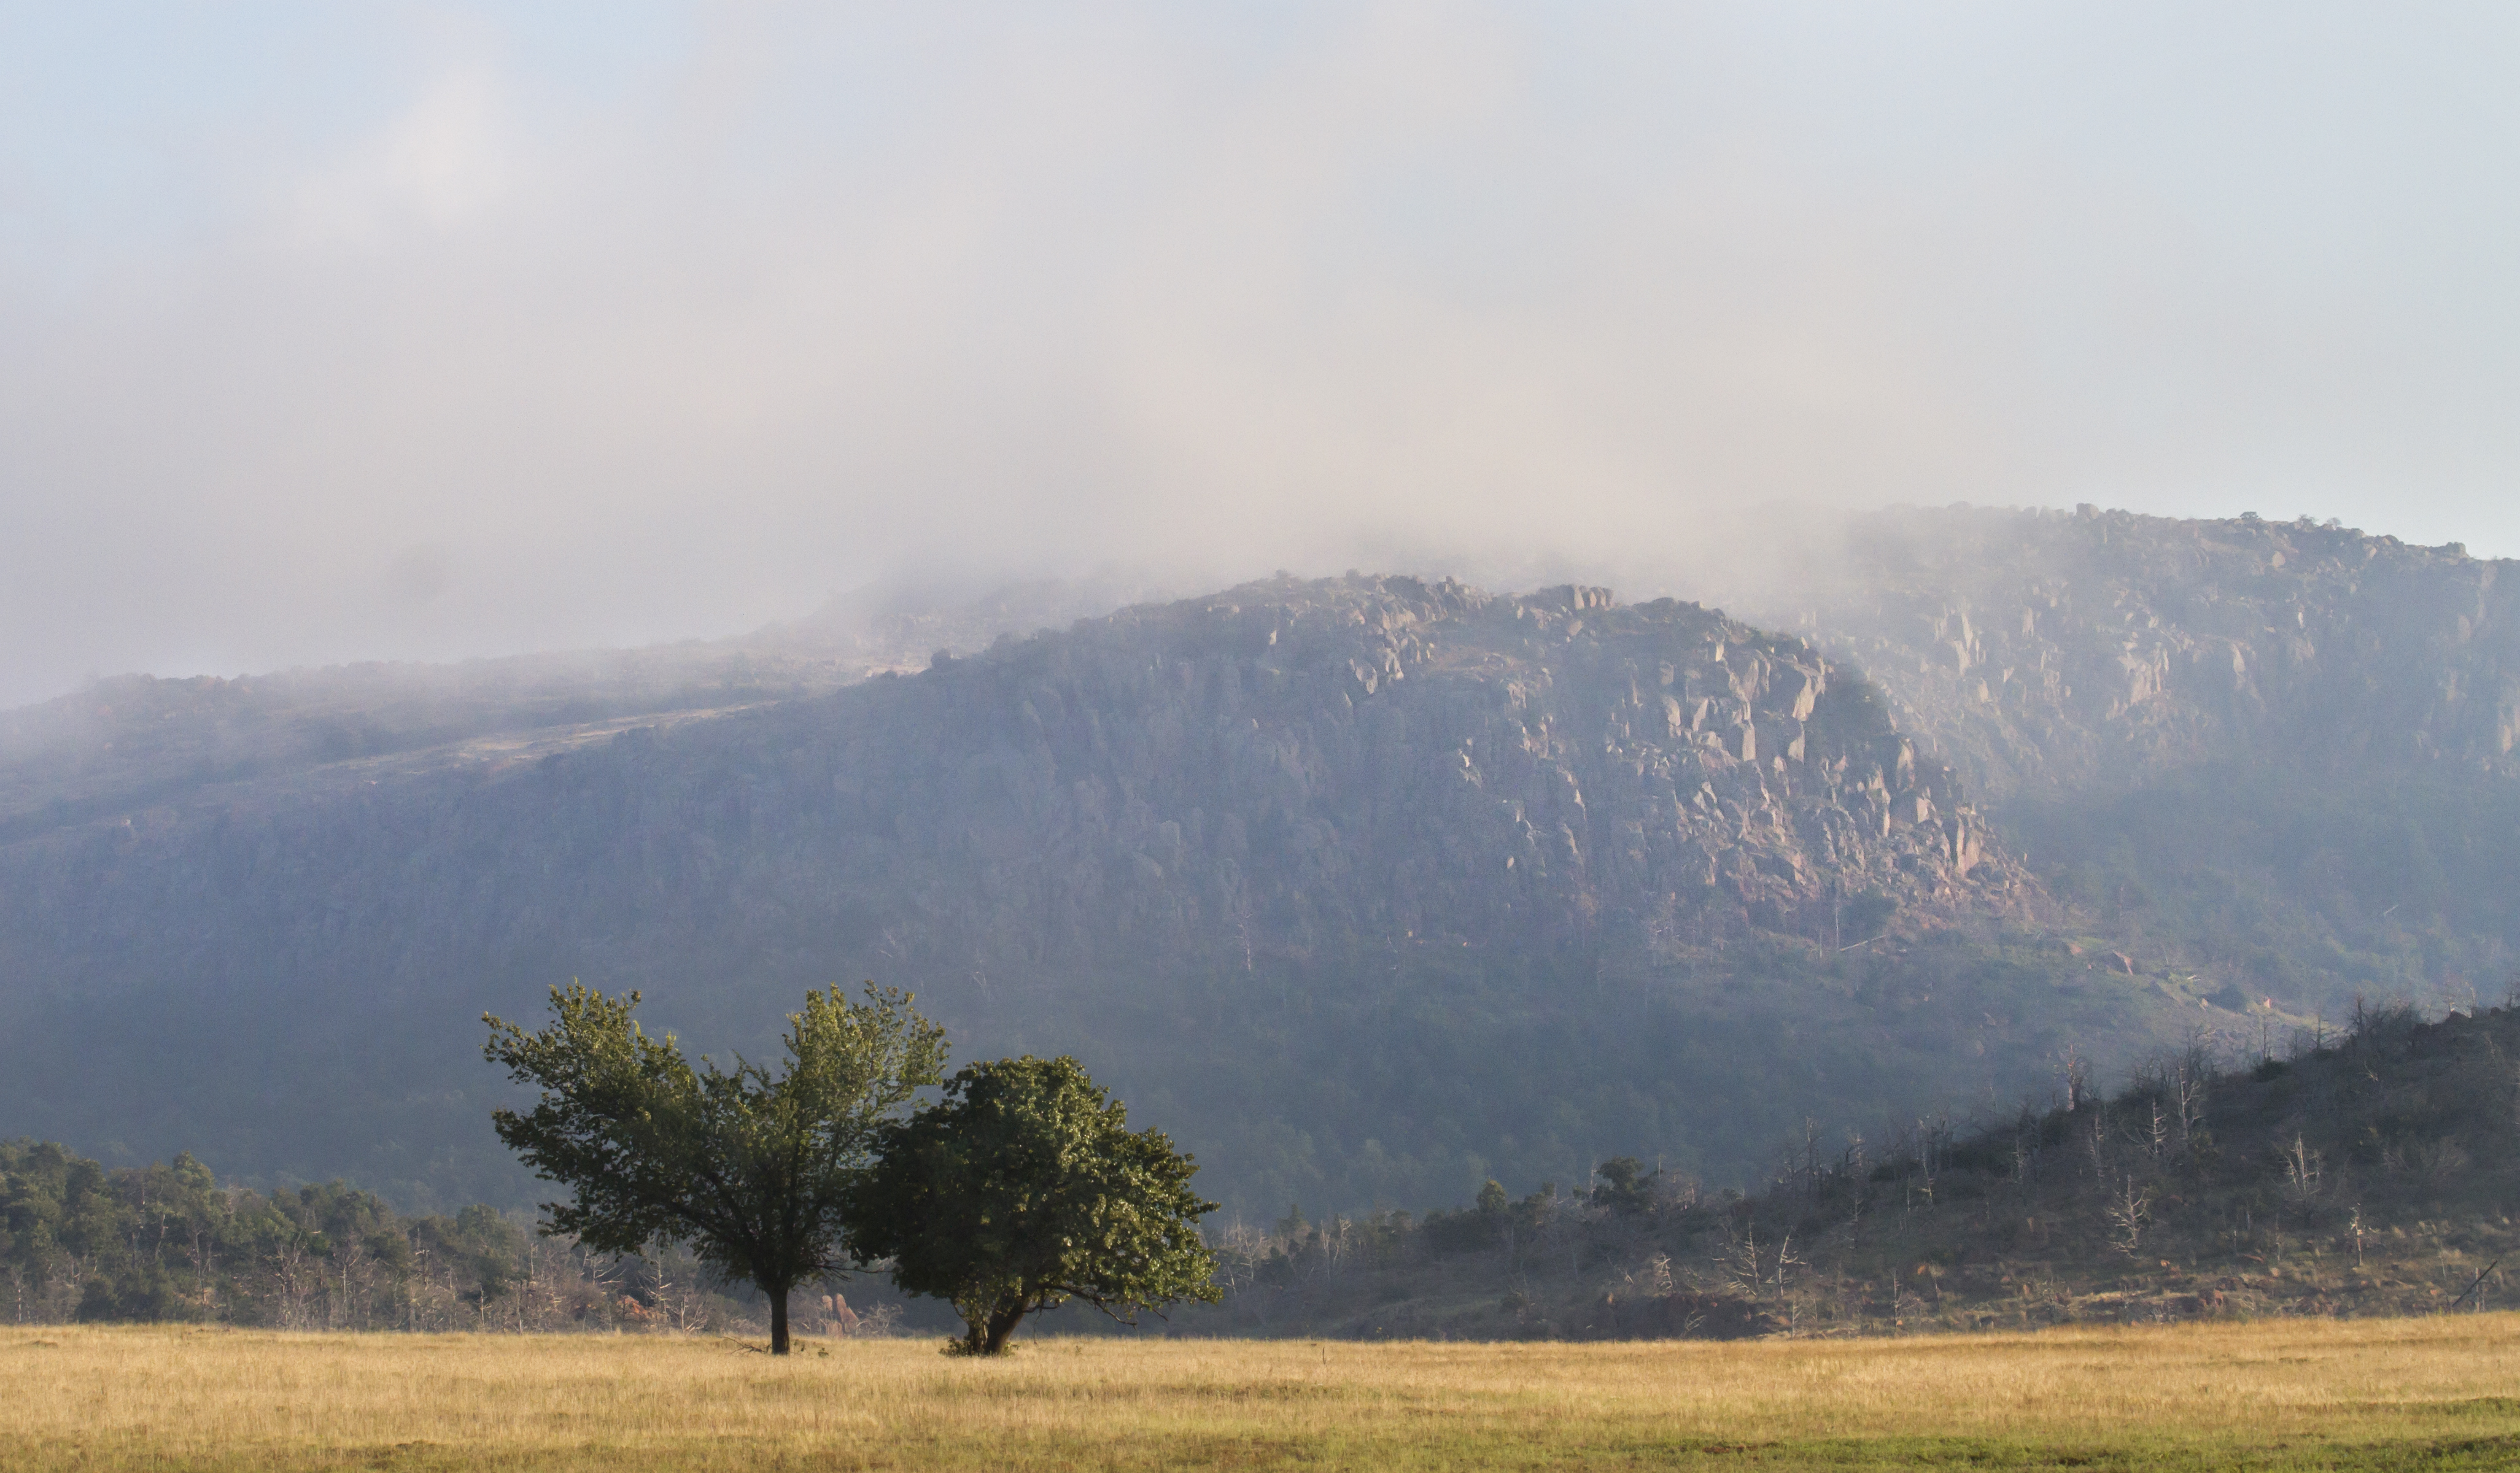
landscape, tree, nature, wilderness, mountain, cloud, mist, field, morning, hill, mountain range, weather, plain, mountains, plateau, oklahoma, wildfire, larrysmith, wichitamountains, rural area, landform, geographical feature, atmospheric phenomenon, atmosphere of earth, mountainous landforms